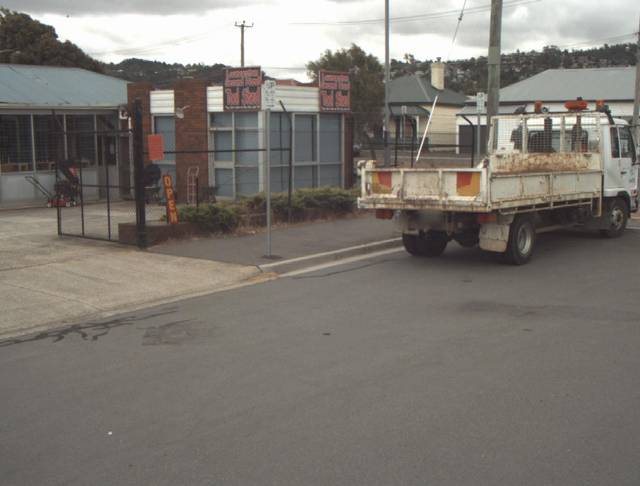
Region: Australia
Coordinates: -41.429, 147.136